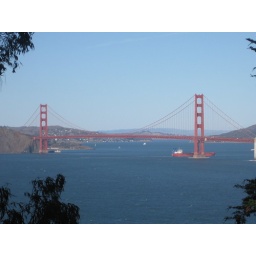
boat under bridge